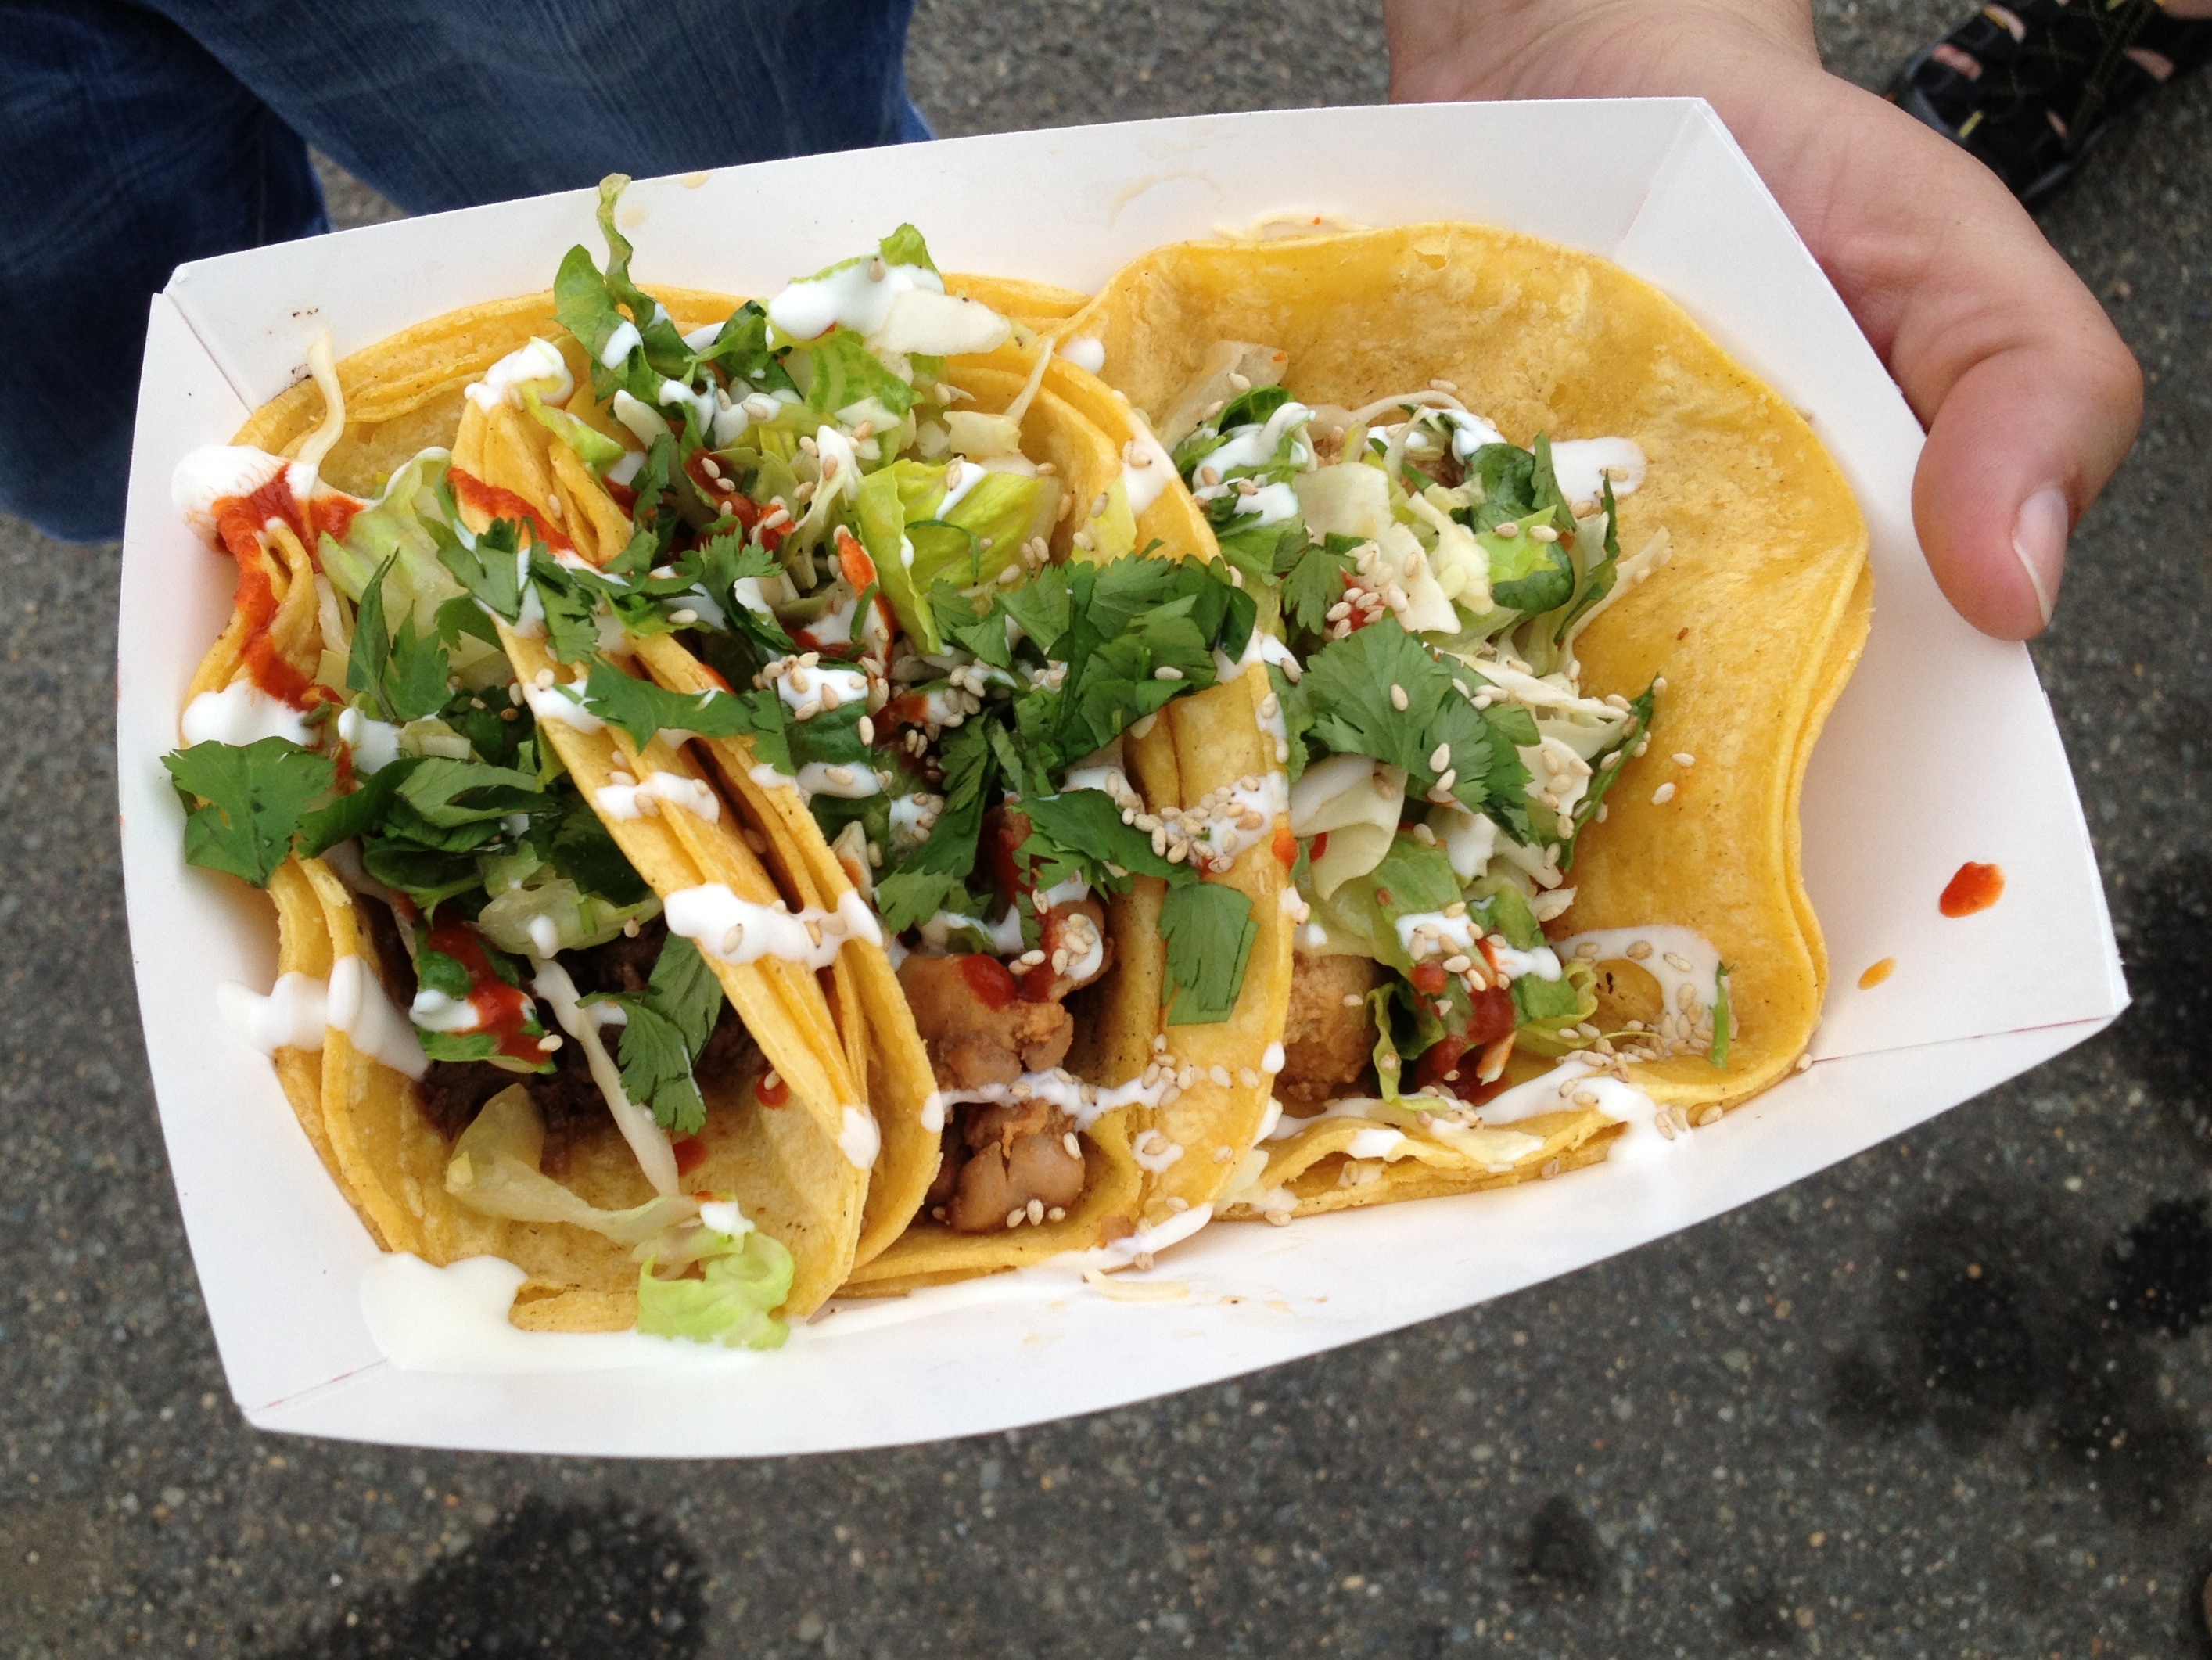
dish, meal, food, salad, produce, cuisine, vegetarian food, tostada